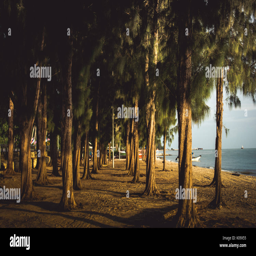
lineup of trees creating a walkway